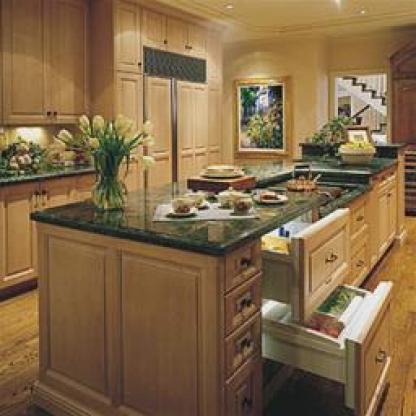
Scene: Indoor